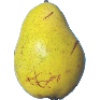
Label: Pear Monster 1